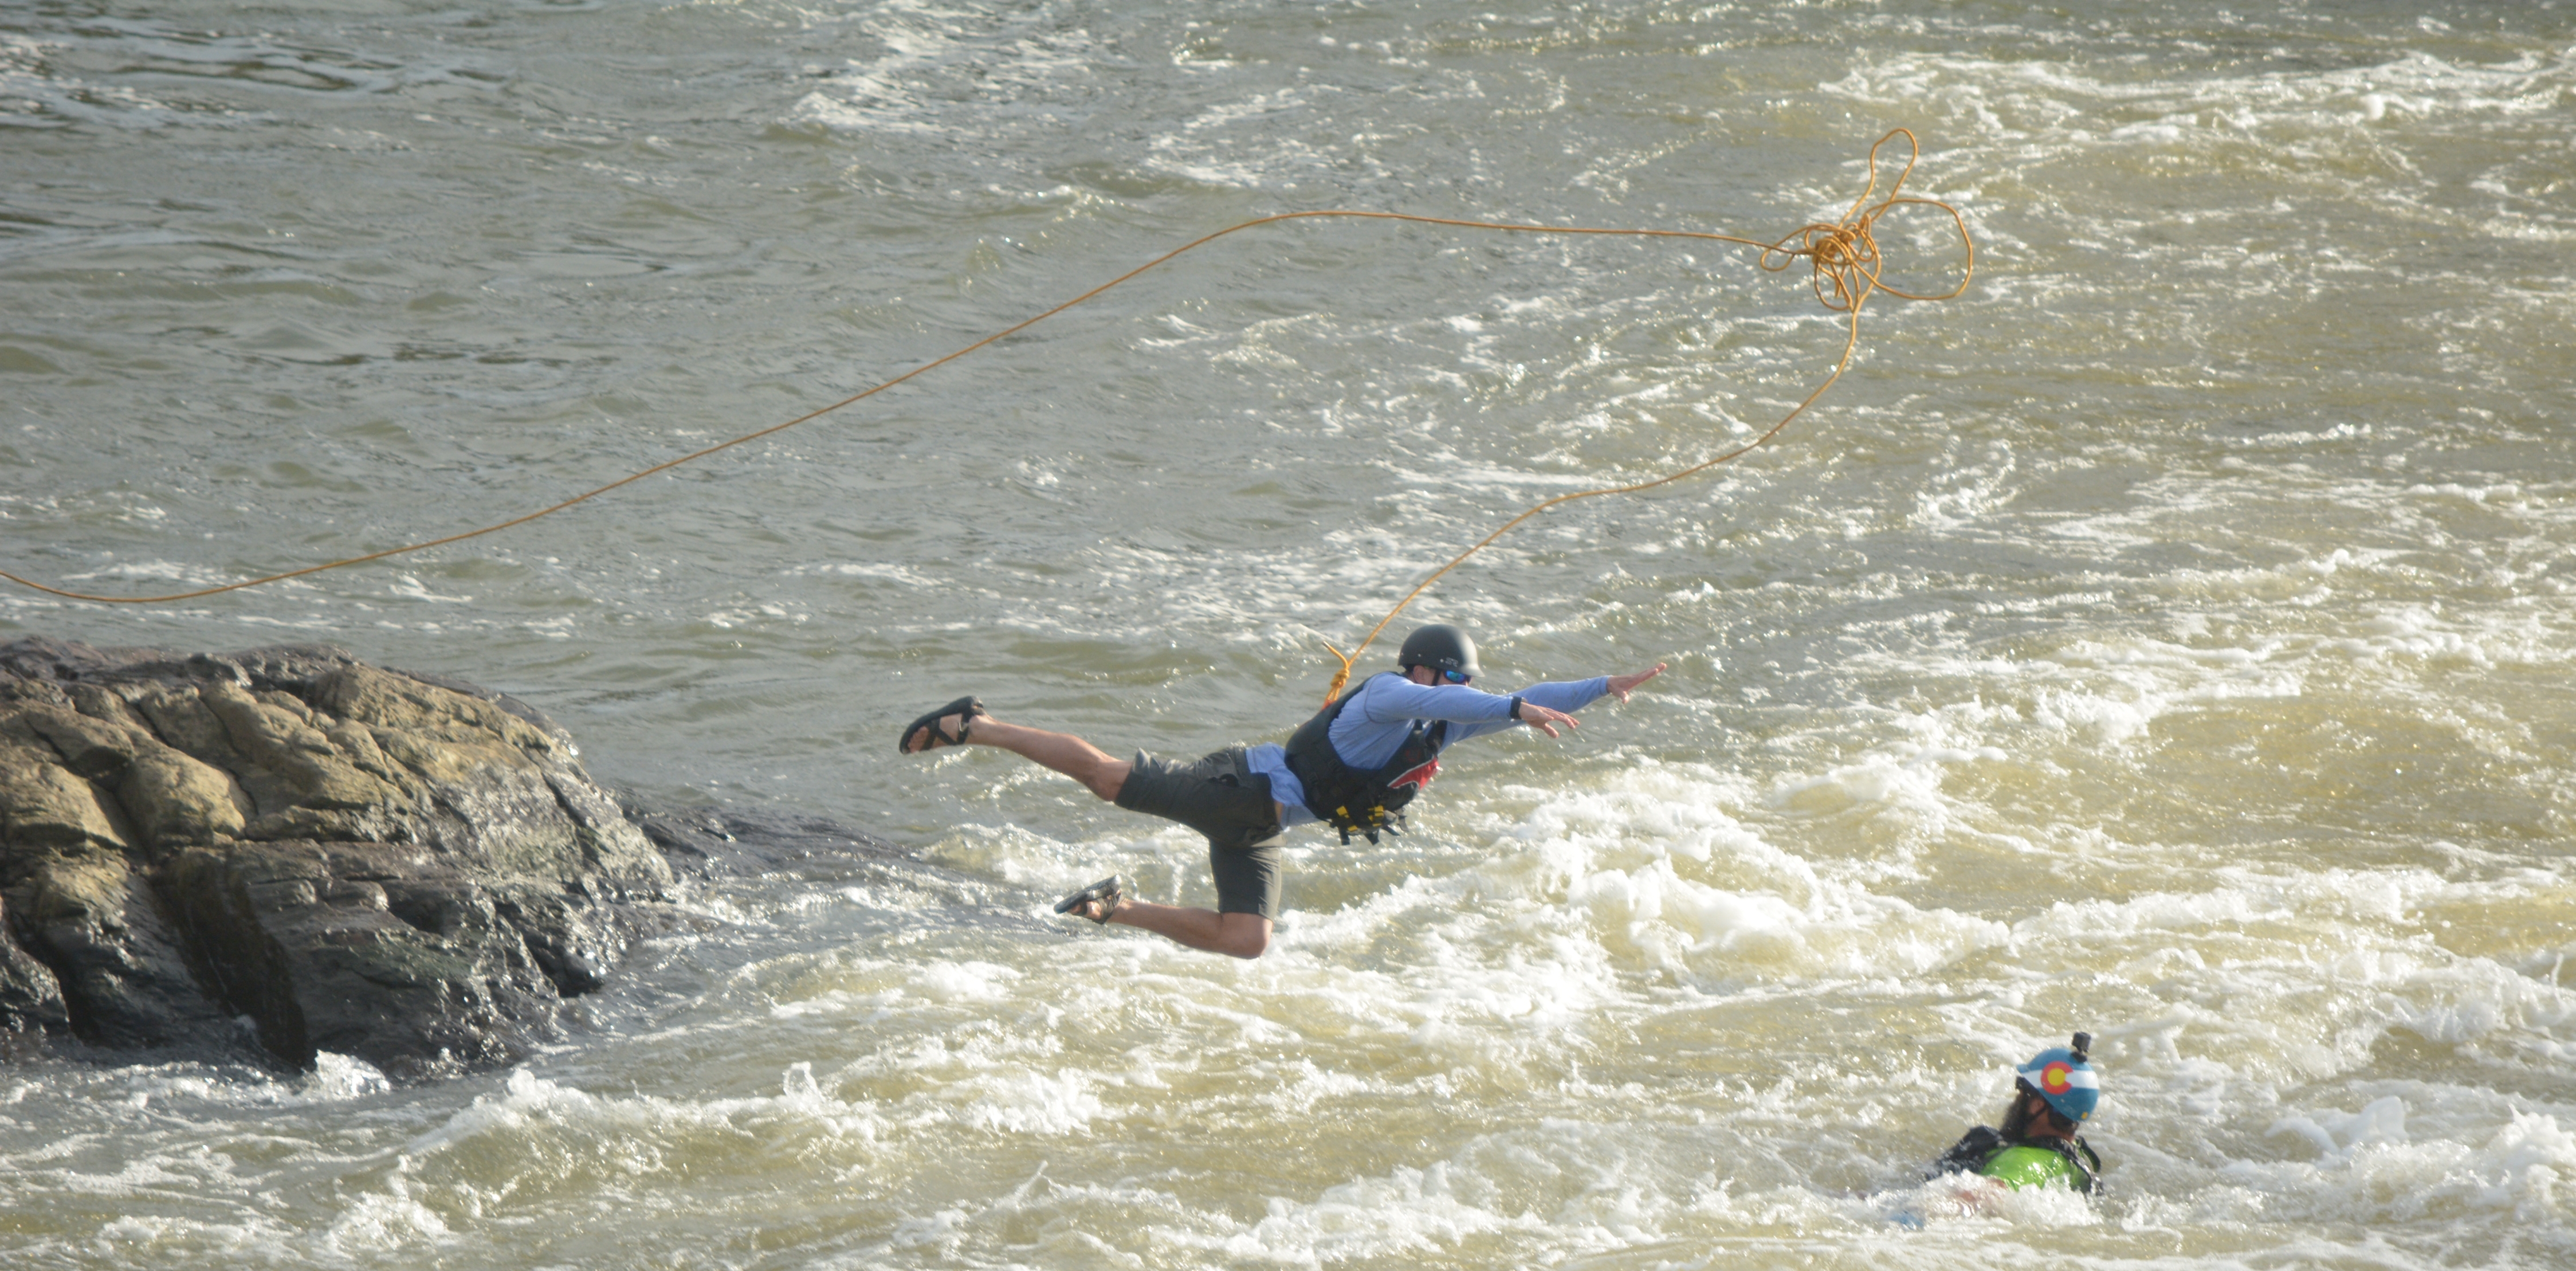
river, rescue, man, men, water, rope, jump, air, training, fun, wave, water resources, recreation, skimboarding, rapid, wind wave, vacation, adventure, leisure, tide, extreme sport, tourism